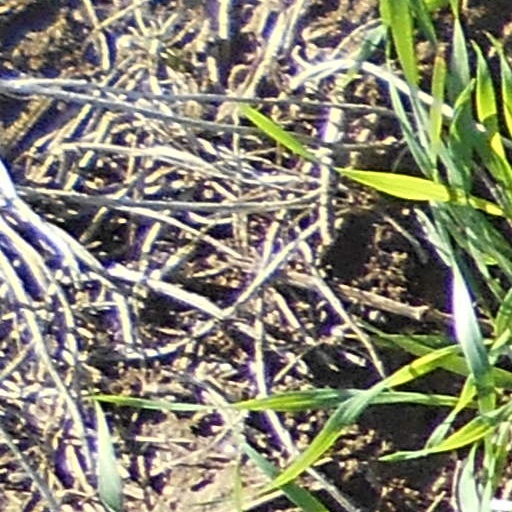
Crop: wheat